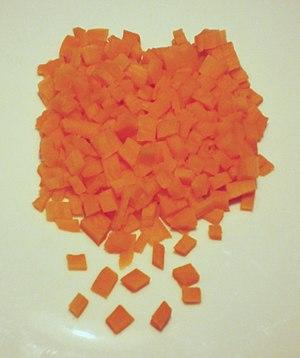
En cuisine, une brunoise est une garniture de légumes ou de fruits coupés en dés de 2 mm de section.
En cuisine, la coupe des aliments consiste à tailler des aliments, le plus souvent des légumes, en des formes différentes. Divers critères guident le choix de la forme de coupe : esthétique du plat fini, cuisson homogène des aliments, ou encore facilité de tenue avec des baguettes dans la cuisine asiatique par exemple. Les techniques de coupe sont souvent nommées et codifiées comme la coupe en dés, en allumettes, en julienne ou en brunoise, macédoine ou mirepoix.